Hamilton Tiger-Cats

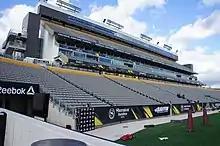
Tim Hortons Field – Main Grandstand

On August 31, 2011, the Tiger-Cats announced plans to close Ivor Wynne Stadium at the end of the 2012 season and begin play in the long planned Pan American Stadium in 2014. Throughout the 2013 season, they played their home games at Guelph University's stadium because the new stadium was still under construction. On November 24, 2013, the Hamilton Tiger-Cats lost to the Saskatchewan Roughriders 45–23 in the 101st Grey Cup at Mosaic Stadium at Taylor Field. The game had star appeal as actor Tom Hanks attended with comedian Martin Short, a Hamilton native. Early in the third quarter, Hanks was shown replacing a Ti-cats toque with a Riders hat, drawing a loud roar from the crowd. After construction of the new stadium fell behind schedule in 2014, the team moved the first few games of its 2014 season to Ron Joyce Stadium.